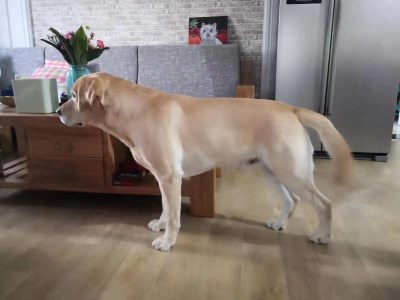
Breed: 3580-n000122-Labrador_retriever